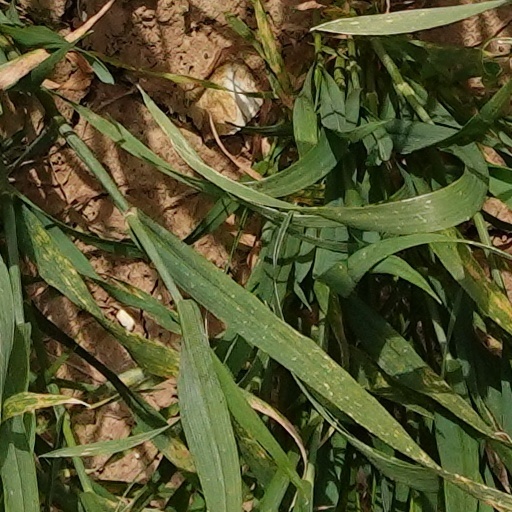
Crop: wheat